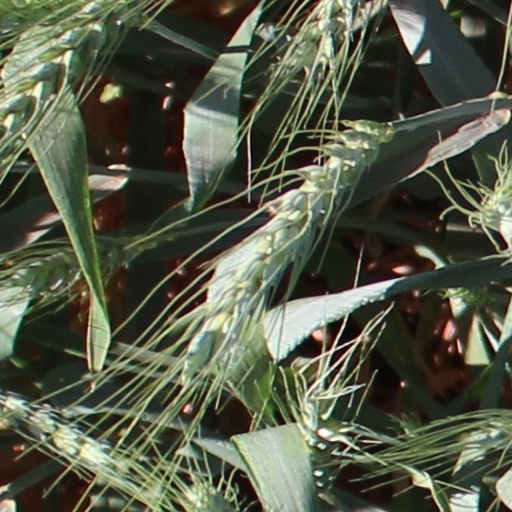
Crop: wheat